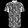
Label: Shirt